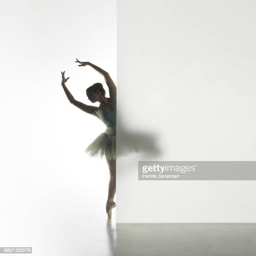
ballet dancer standing behind an opaque screen